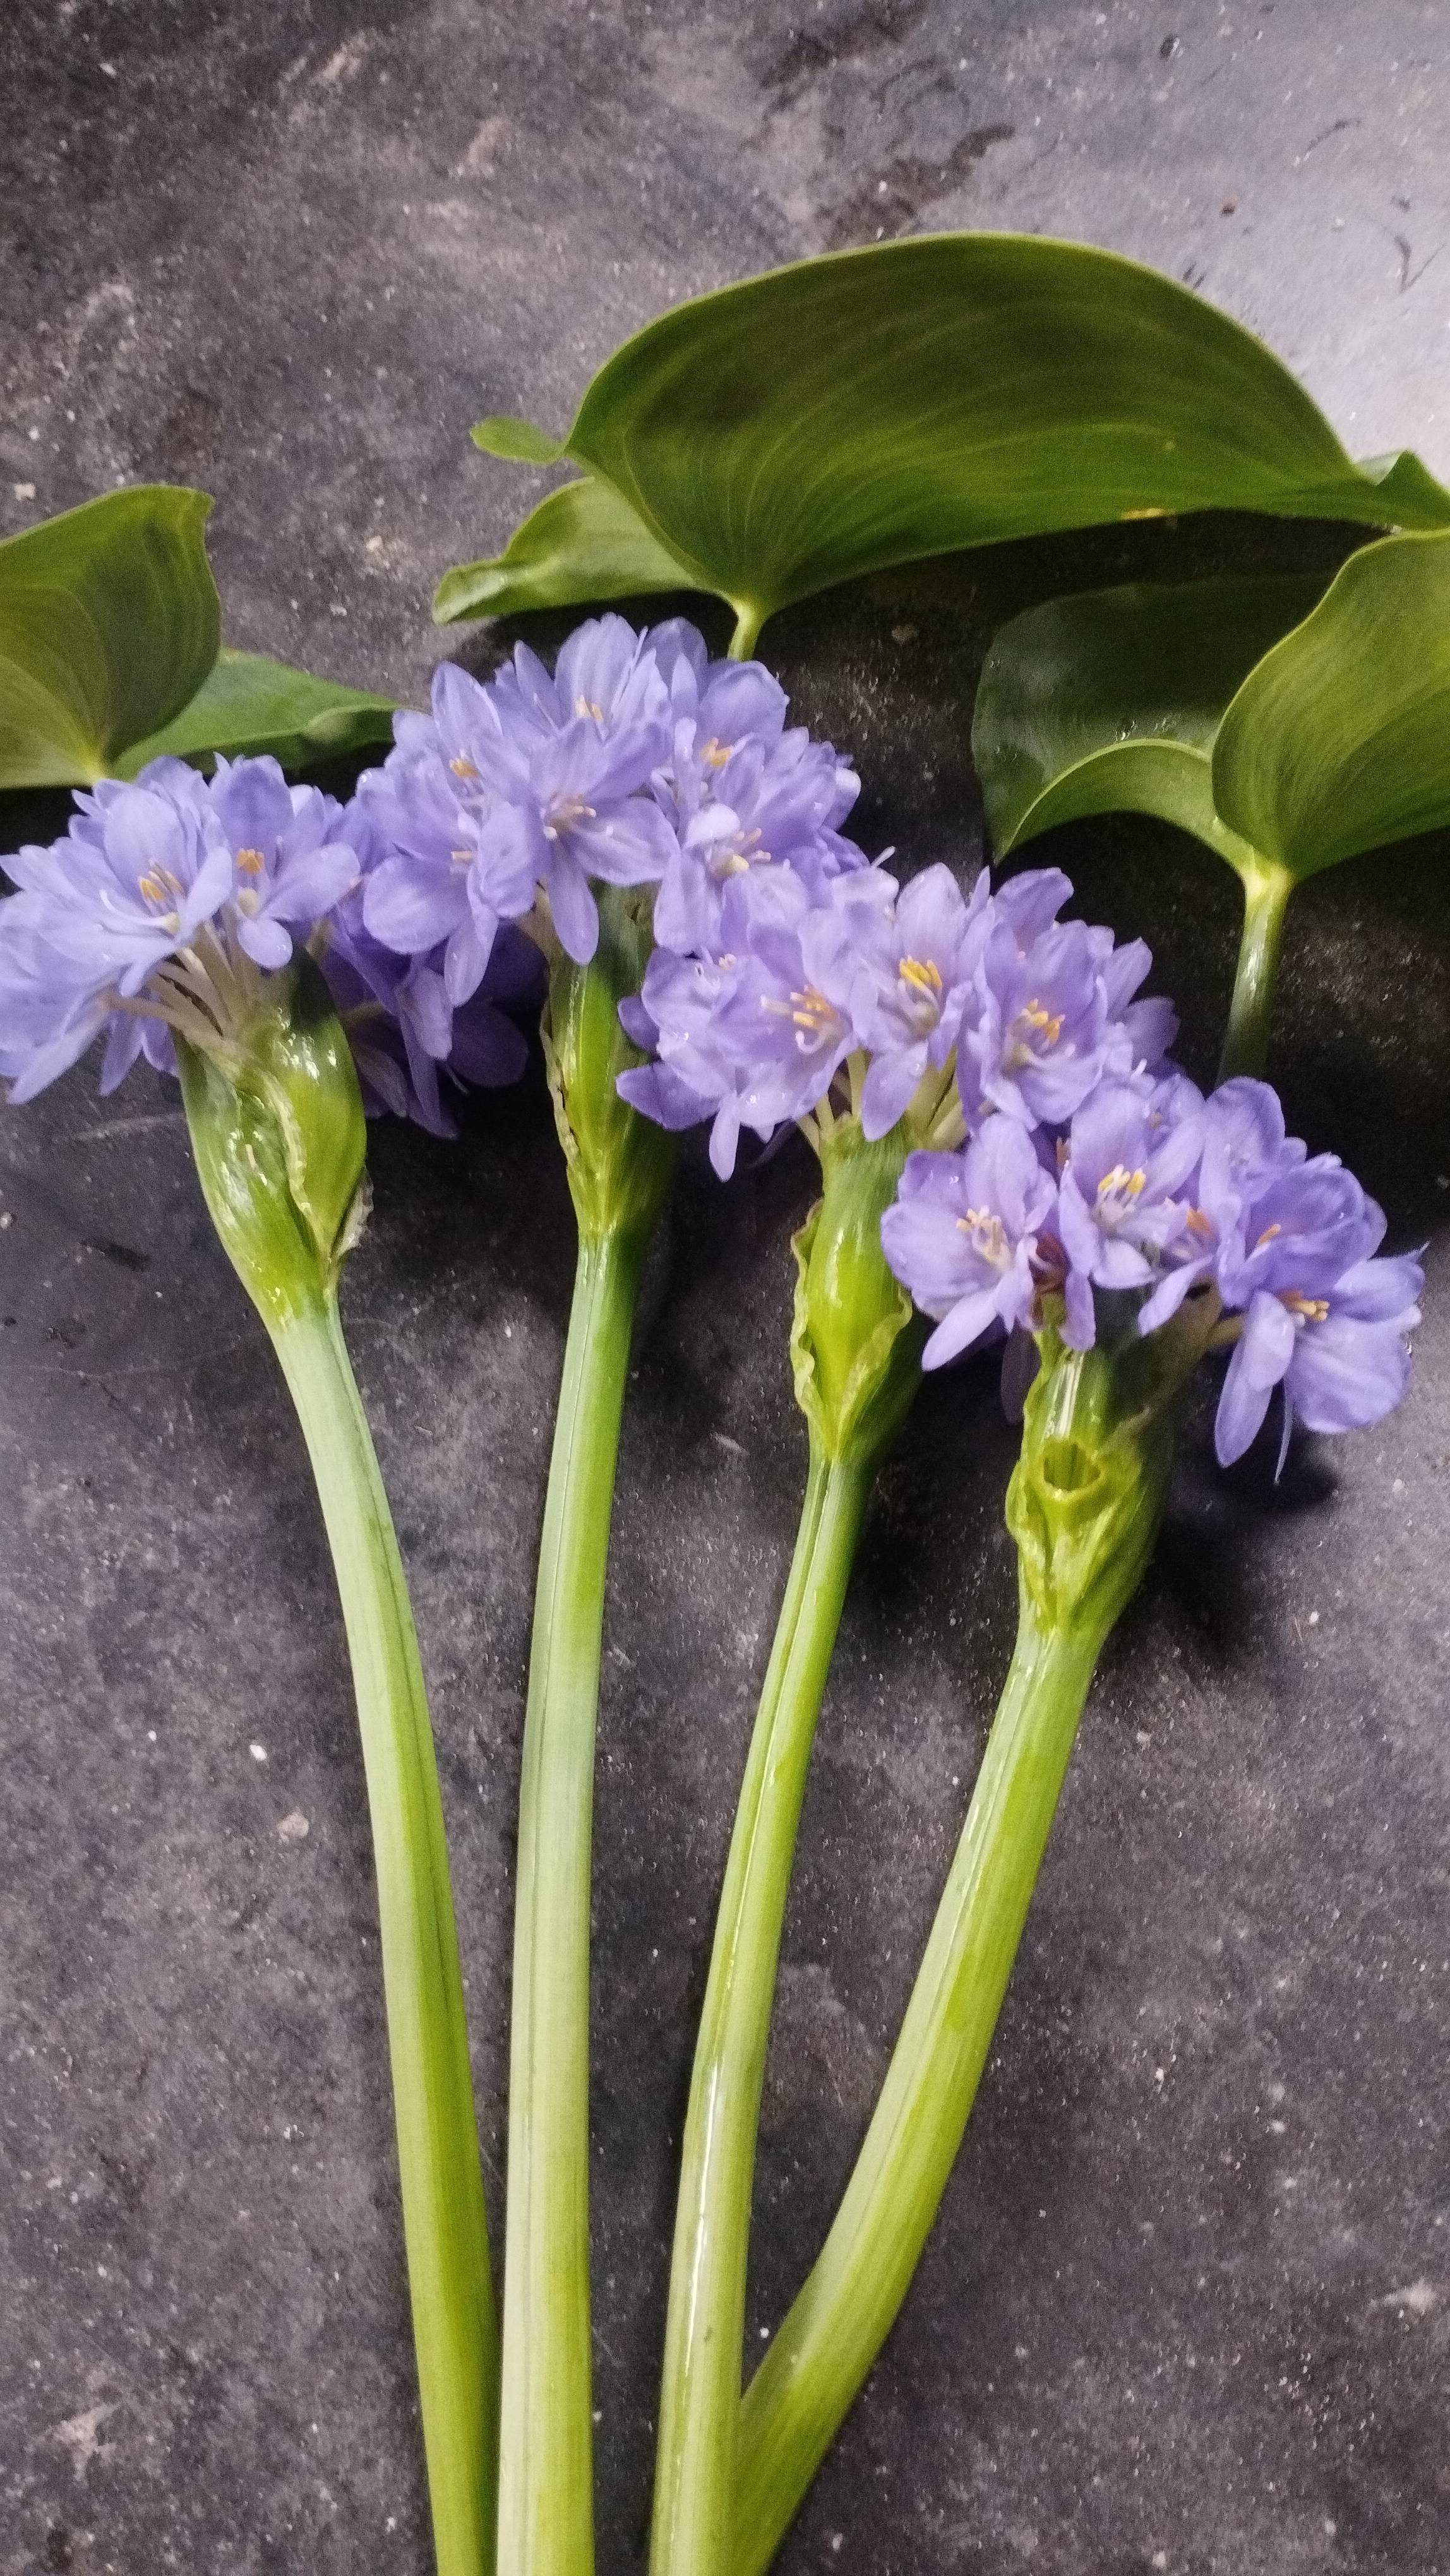
Species: Heartleaf False Pickerelweed (Monochoria korsakowii)